Carlism in literature

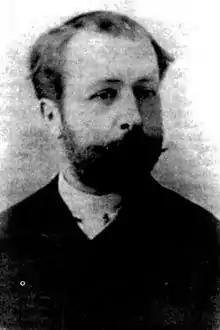
Vayreda

Among the giants of Spanish Modernism Baroja was the one who experienced most personal contact with Carlism, from his infancy days in the besieged Donostia to his senility in Vera de Bidasoa. Carlism is the key theme in a few of his works – the best known of them "" (1908), and is very much present in many others – e.g. 11 out of 22 volumes of "" (1913–1935) are set during the Carlist wars, though it is also entirely absent in many other novels. Among the noventayochistas – perhaps except Blasco Ibañez – Baroja is also the one most hostile to Carlism. Though he considered it "cosa muerta" and viewed rather the corrupted Restoration regime as key enemy of his Republican ideal, he still approached the gloomy Carlist legacy as haunting the Spanish and more specifically the Basque self. From his Nietzschean perspective Carlism was the movement of the weak, animated by the Church and luring those unable to become "men of action". Heavily attracted to rural vitality, at times primitive and brutal yet authentic, he lamented that it got hijacked by ideology powered by the priests, with the result of "double bestiality of being a Catholic and a Carlist".